Grand Slam of Show Jumping

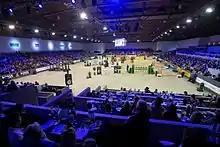
Dutch Masters Den Bosch

The financial framework conditions of the World Equestrian Festival, CHIO Aachen, the Spruce Meadows “Masters“ and the CHI Geneva are impressive.